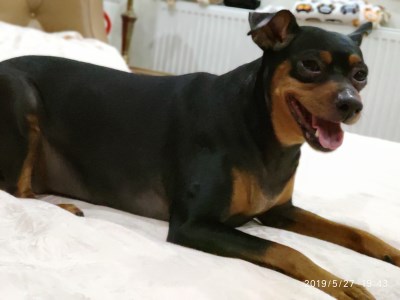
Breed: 561-n000127-miniature_pinscher